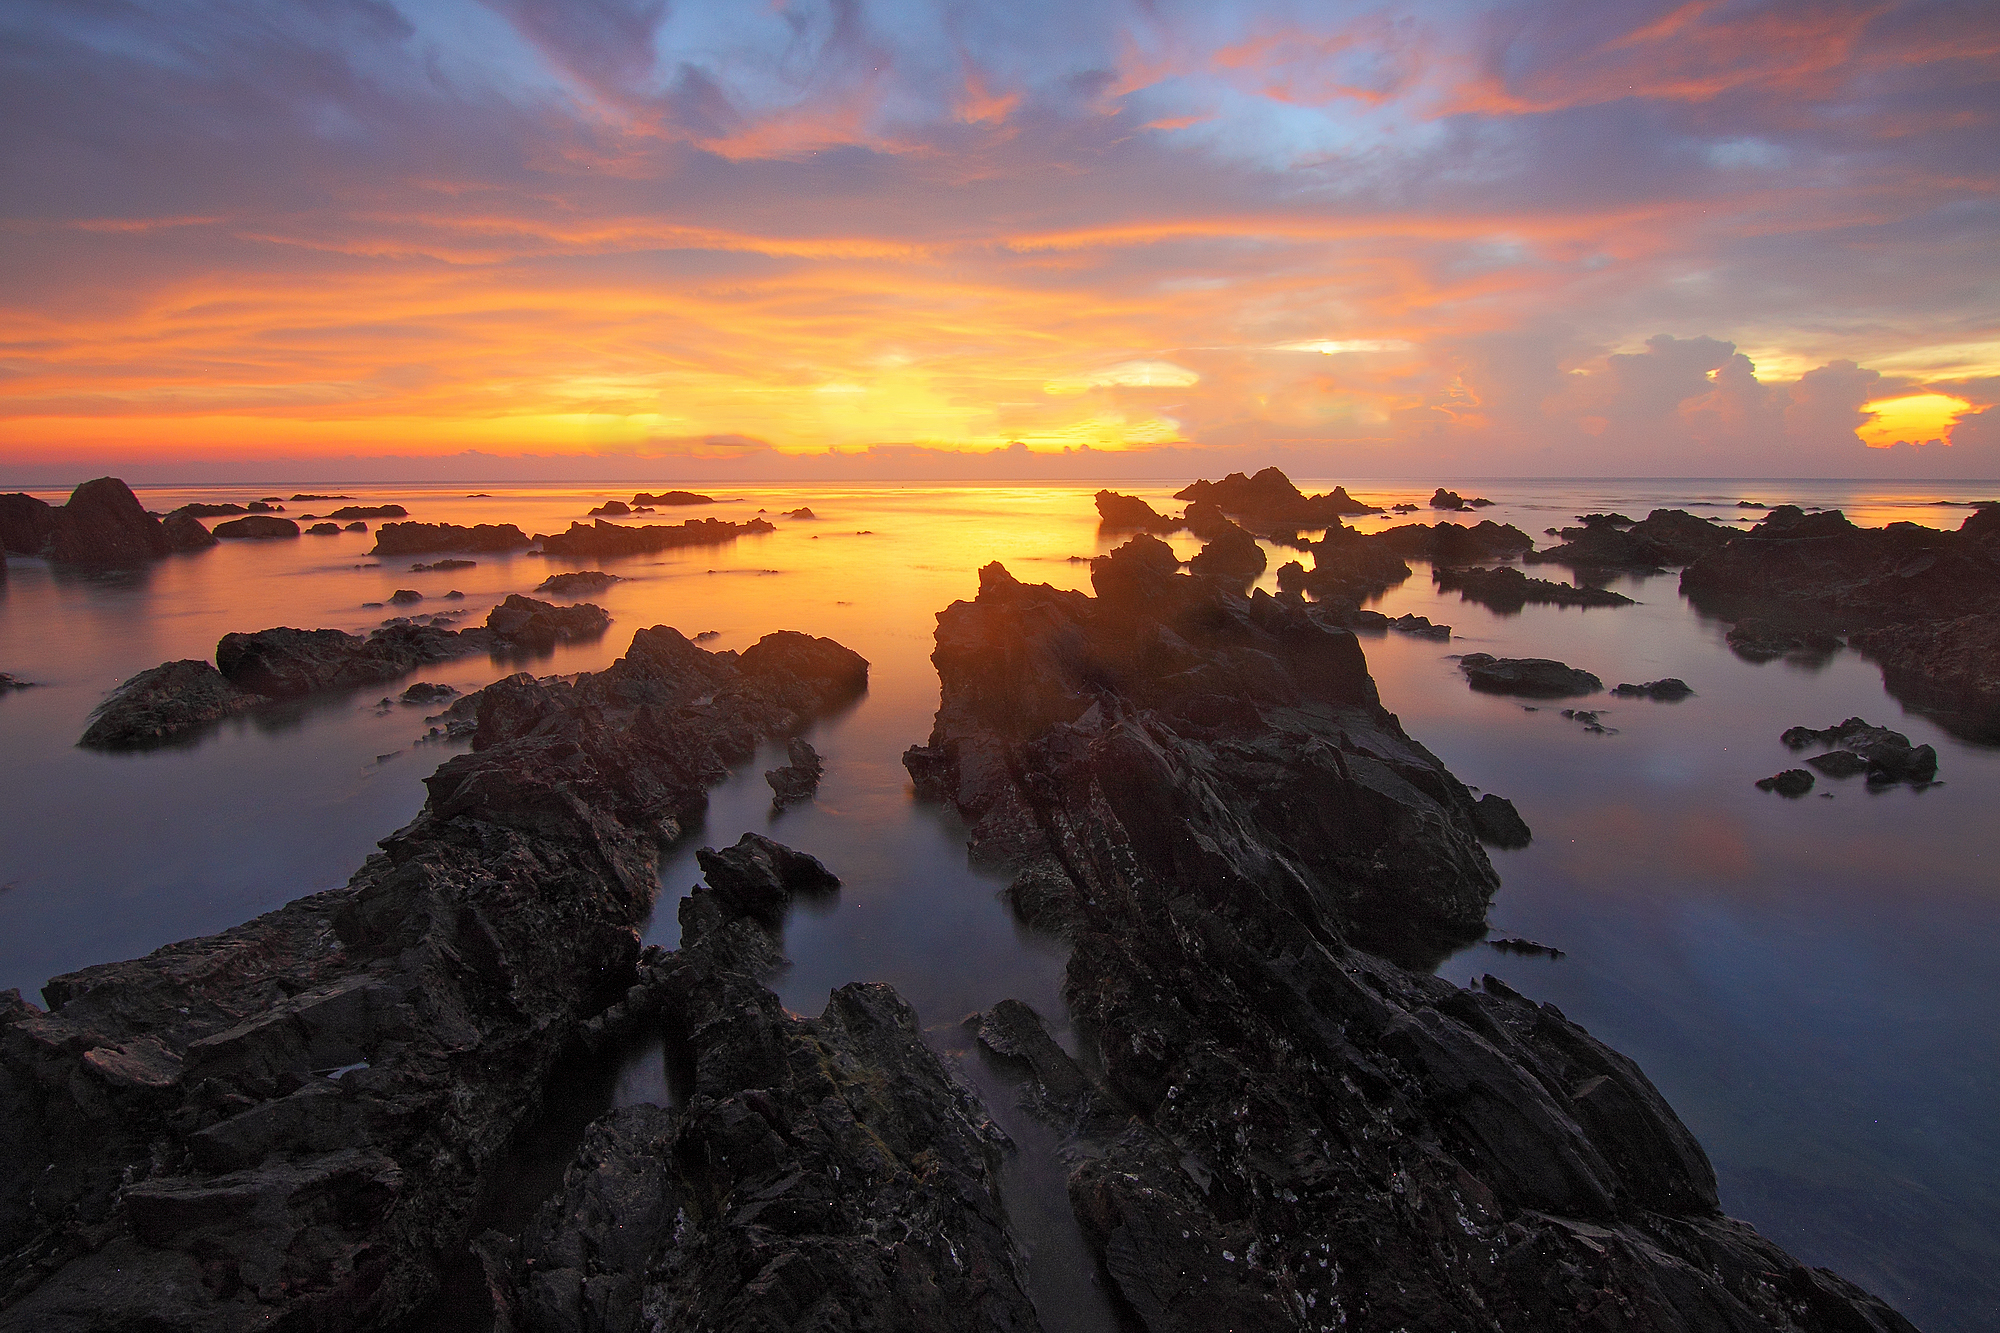
beach, landscape, sea, coast, water, rock, ocean, horizon, cloud, sun, sunrise, sunset, morning, shore, wave, lake, dawn, cliff, dusk, evening, reflection, bay, rock formation, terrain, outdoors, cape, atmospheric phenomenon, wind wave